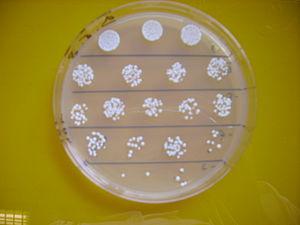
Aspect de colonnies de Brettanomyces bruxellensis sur gélose YPD (Yeast Peptone D-glucose) lors d'un dénombrement par la technique des gouttes.
Le rôle des levures en vinification est l'élément clé de la fermentation. Il permet de transformer le moût en vin.
Dekkera bruxellensis est une levure présente dans la bière et le vin. On la retrouve également dans la tequila et le kombucha.